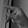
ASL letter: P